List of Kategoria Superiore hat-tricks

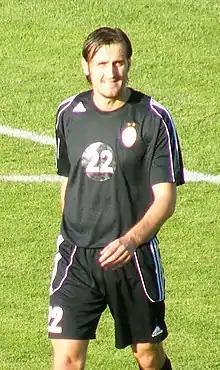
Pero Pejić scored seven Kategoria Superiore hat-tricks, for Dinamo Tirana, Skënderbeu Korçë and Kukësi.

Below is the list of players that have scored a hat-trick in a Kategoria Superiore match since the beginning of the league in 1930. The first edition was held in 1911, but it is not officially recognized by AFA.